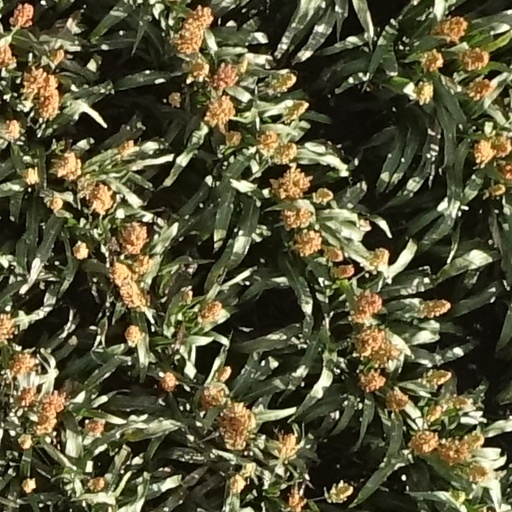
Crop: sorghum